Tréguier Cathedral

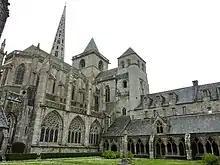
A view of the cathédrale Saint-Tugdual in Tréguier. Note the north flank of the choir, the spire of the "Tour des Cloches", the "Sanctus" and "Hastings" towers and the west gallery of the cloisters

Several notables are buried beneath the floor in the choir area including Bishop Jean de Ploeuc, Bishop Jean de Coetquis, Bishop Hugues de Coatredrez, Bishop Jean Calloët, Bishop Adrien d'Amboise, Bishop Champion de Cicé, Bishop Balthazar Grangier, Bishop Jegou de Kerlivio, Bishop François de la Fruglaye, and Bishop Le Borgne de Kermorvan.